Maharashtra Andhashraddha Nirmoolan Samiti

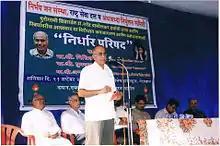
An awareness campaign organized by the Samiti to highlight Narendra Dabholkar's death

Maharashtra Andhashraddha Nirmulan Samiti (MANS; or Committee for Eradication of Blind Faith, CEBF) is an organisation dedicated to fighting superstition in India, particularly in the state of Maharashtra. It was founded by Narendra Dabholkar in 1989. Since 2010, the organization has been headed by Avinash Patil.